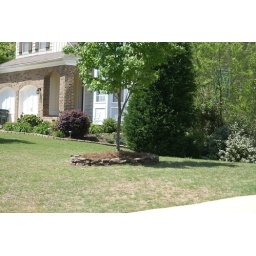
Rock border around flower bed & trees